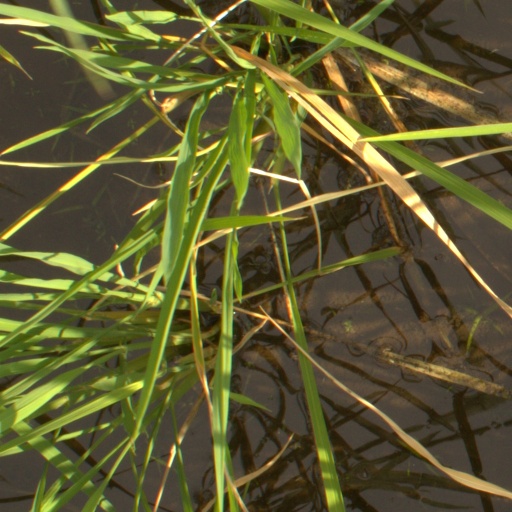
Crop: rice